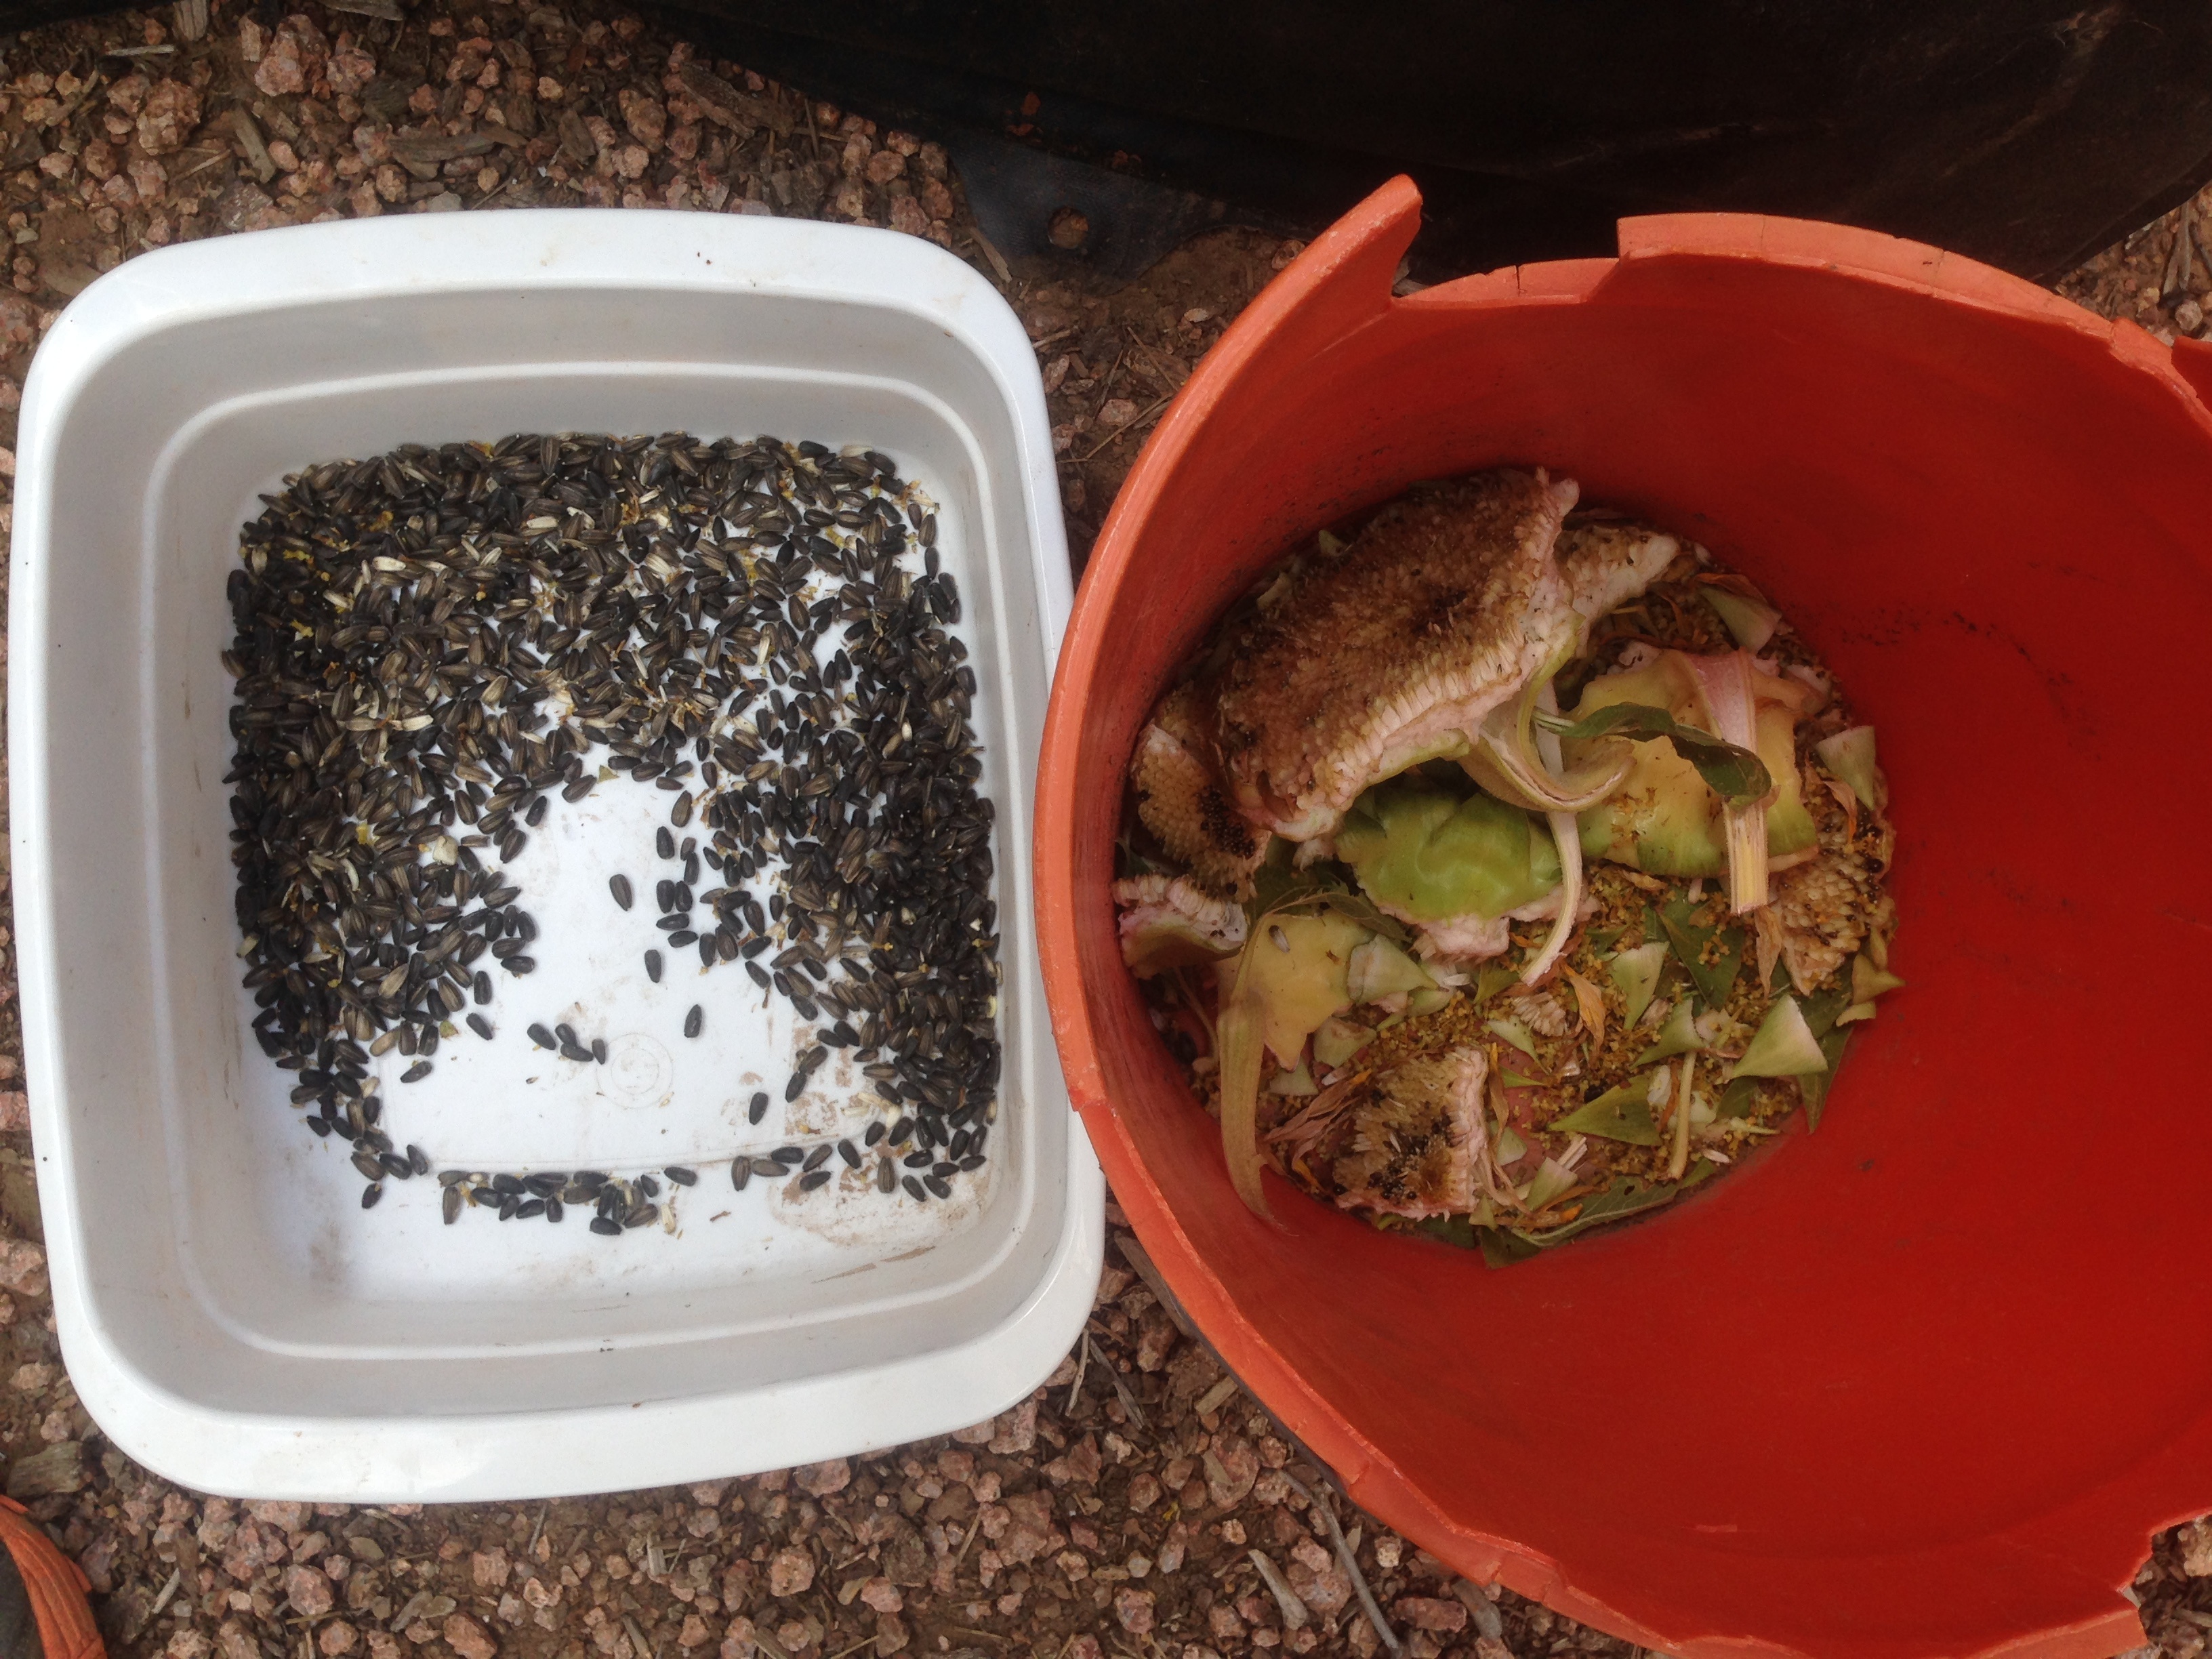
dish, meal, food, produce, vegetable, breakfast, lunch, cuisine, sunflower, seeditforward